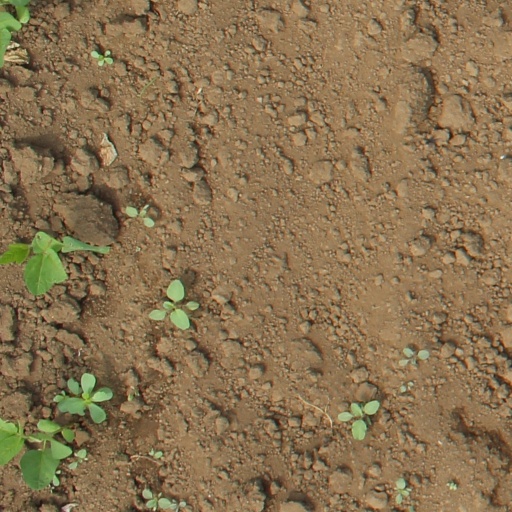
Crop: soybean